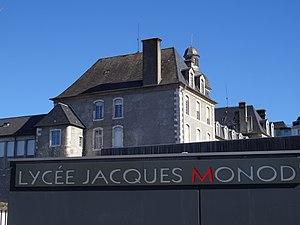
Lycée Jacques Monod de Lescar
Lescar est une commune française située dans le département des Pyrénées-Atlantiques en région Nouvelle-Aquitaine. Elle s'étend sur les contreforts de la chaîne des Pyrénées, principalement au sein de la vallée du gave de Pau. La ville médiévale se développe sur un promontoire rocheux, surplombant le gave au sud, et se trouve délimitée par le ruisseau du Lescourre au nord puis par la plaine du Pont-Long. Lescar est l'héritière de la cité gallo-romaine de Beneharnum, première capitale du peuple des Venarni qui donne son nom à l'ancien État souverain du Béarn. Des traces de cette occupation antique sont retrouvées lors de fouilles menées, notamment dans le quartier du Bialé, mais aussi avec la découverte des restes de la villa Sent-Miquèu. La cité est en partie détruite durant le IXᵉ siècle lors des raids vikings.